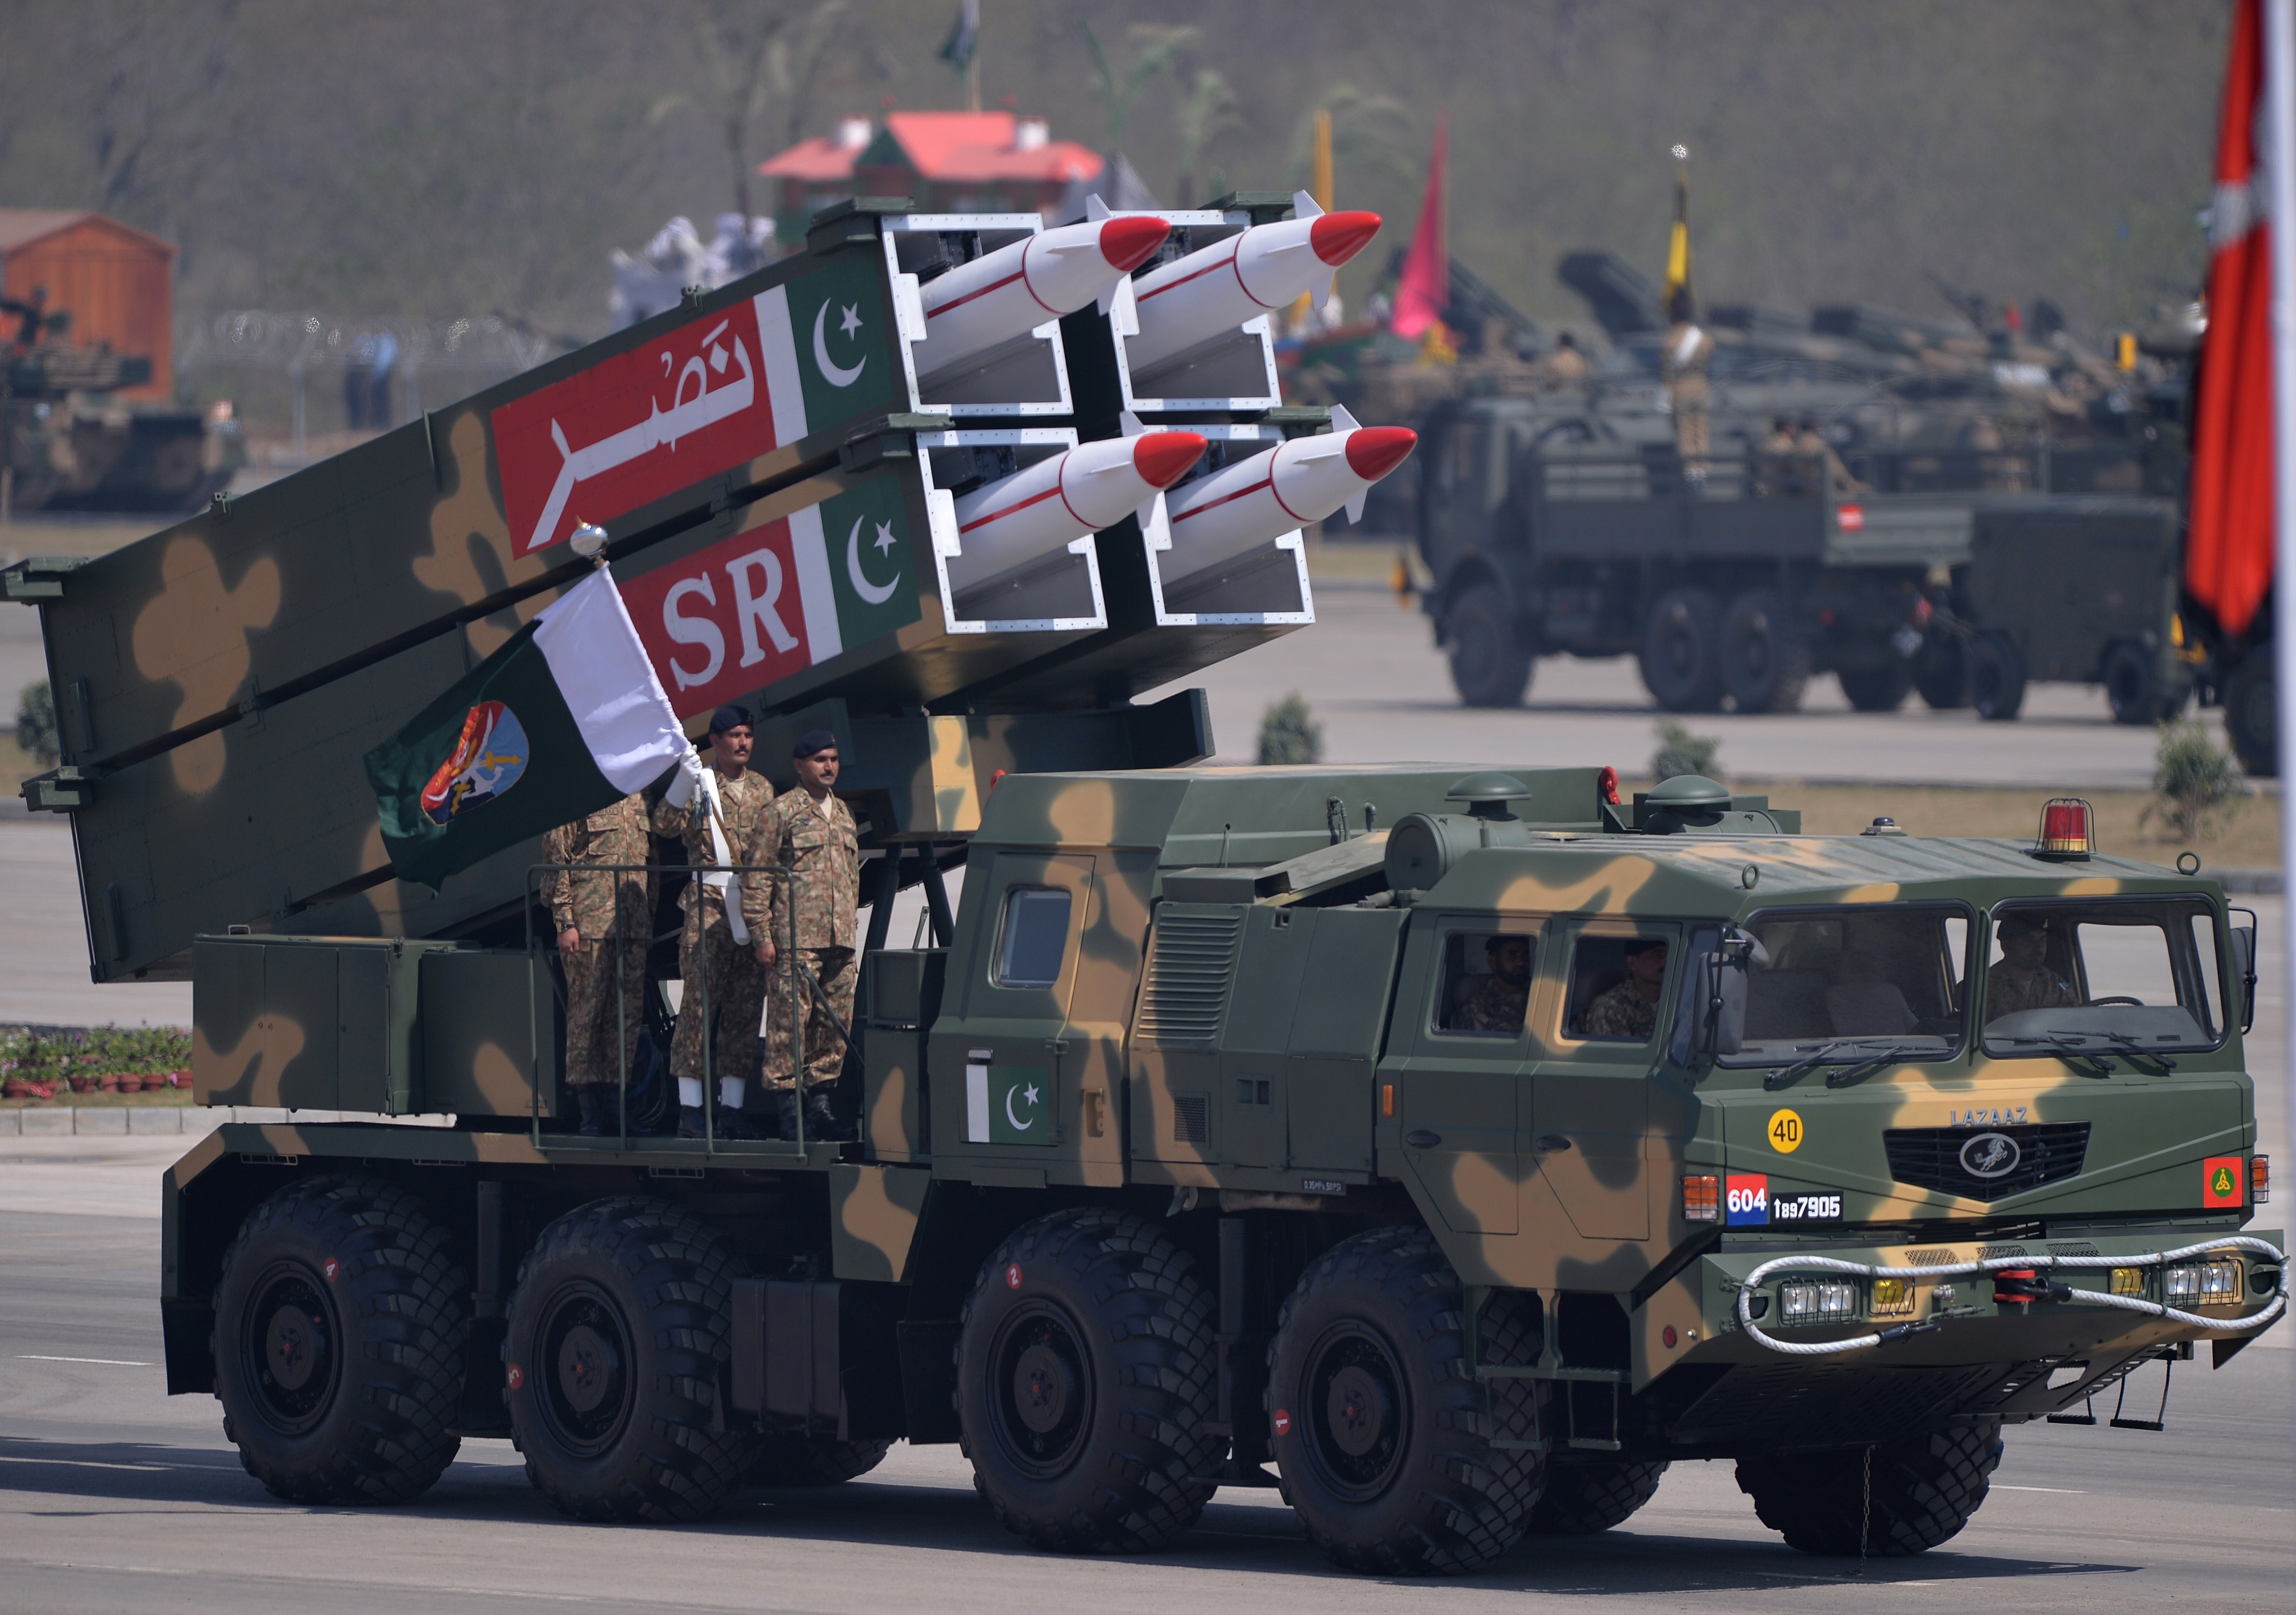
technology, aircraft, military, army, vehicle, weapon, rocket, rocket launch, deadly, defence, troop, pakistan, missile